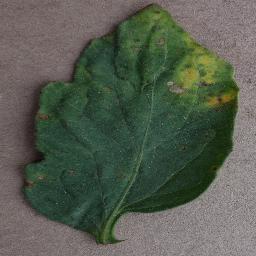
Label: Tomato___Bacterial_spot